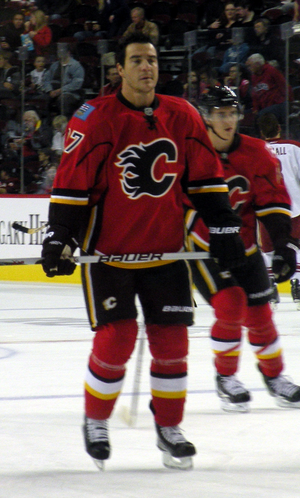
Steven Staios est un joueur canado-macédonien de hockey sur glace devenu entraîneur.